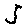
Label: 5